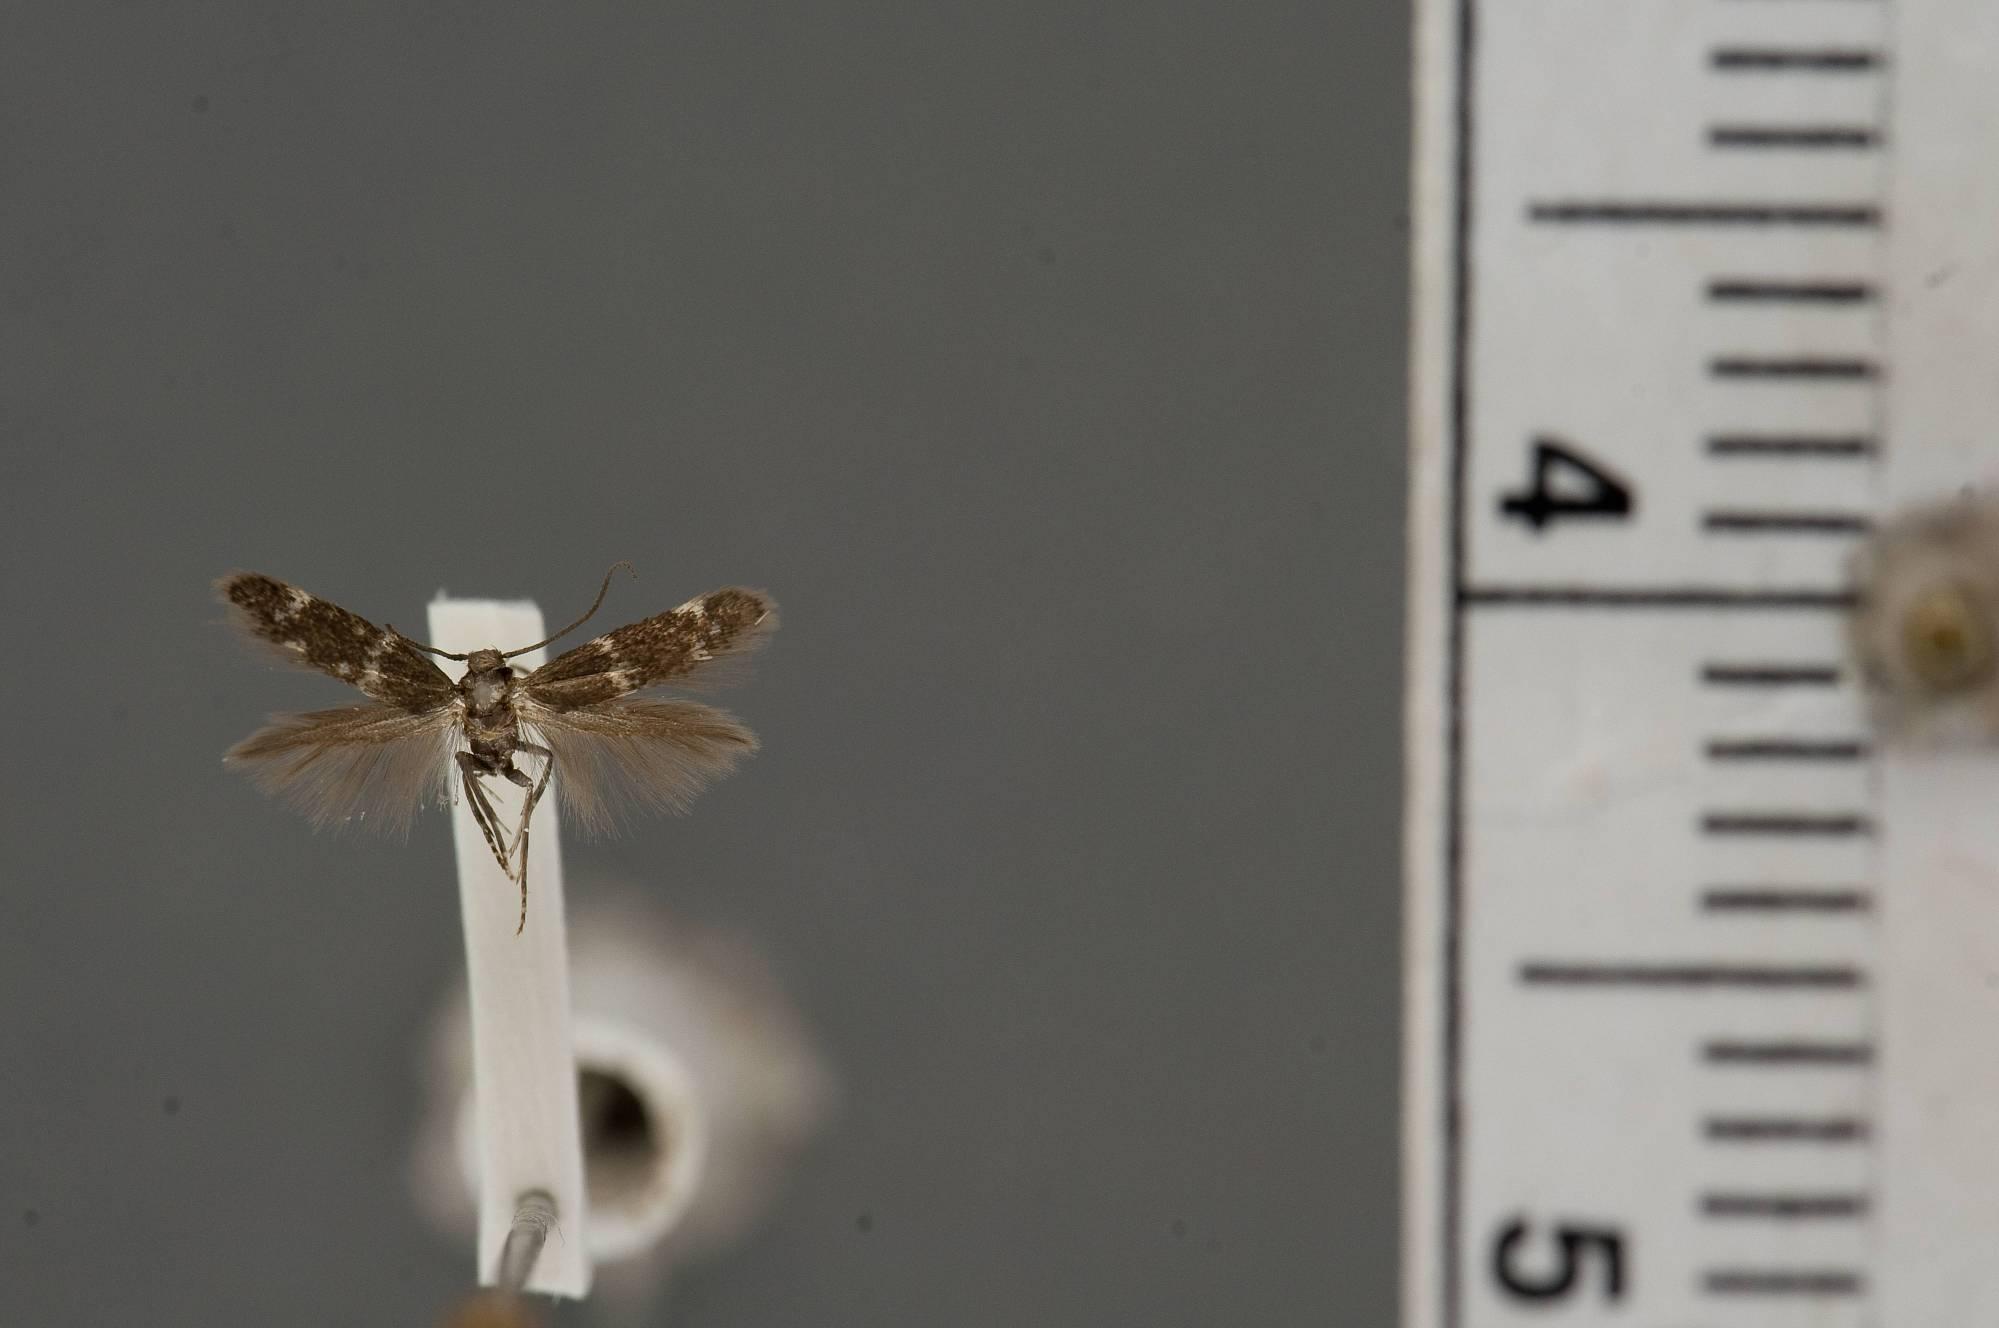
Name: Elachista telerella
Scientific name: Elachista telerella Kaila, 1999
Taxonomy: Animalia, Arthropoda, Insecta, Lepidoptera, Glossata, Elachistidae, Elachistinae
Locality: Wallowa Lake, Wallowa, Oregon, United States
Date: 6 Jun 1970